Edward Young-min Kwon

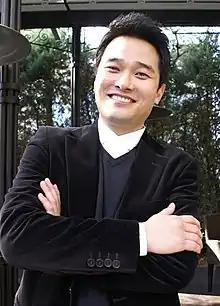
Edward Young-min Kwon

Edward Young-min Kwon (born February 10, 1972) is a South Korean celebrity chef who has made a mission for himself to globalize Korean cuisine. Kwon has held many senior chef positions in luxury hotels in the United States, China, and the Middle East.